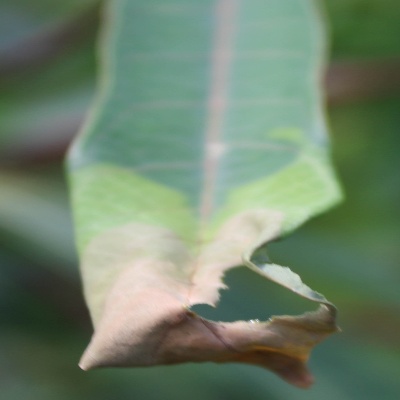
Crop: Cassava
Condition: bacterial blight